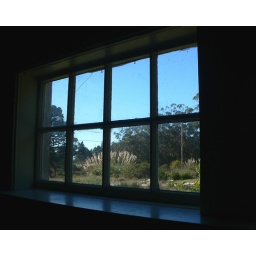
Kitchen window in an old empty house